Trick-taking game

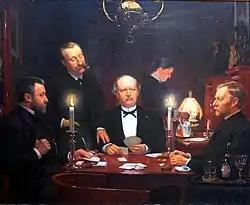
"The Four Friends Playing Ombre", 1888, by Malthe Engelstedt

The invention of bidding for a trump suit is credited to ombre, the most popular card game of the 17th century. Rather than having a randomly selected trump suit, players can now hold an auction for it. The most popular game of the 18th-century was tarot which experienced a great revival. During this time, many tarot games were borrowed bidding over the stock (taroc l'hombre). In the 20th century, whist, now with bidding and the dummy hand, developed into contract bridge, the last global trick-taking game.